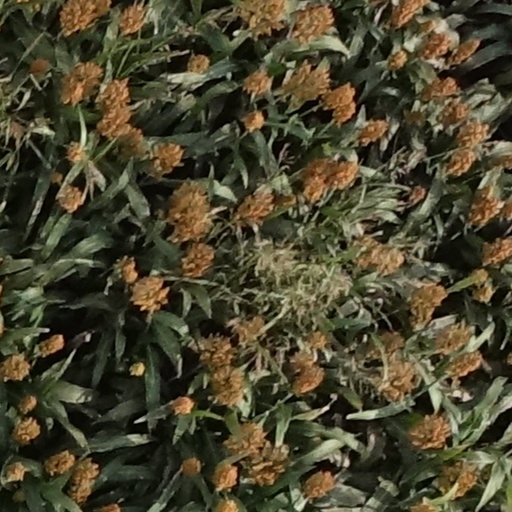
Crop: sorghum